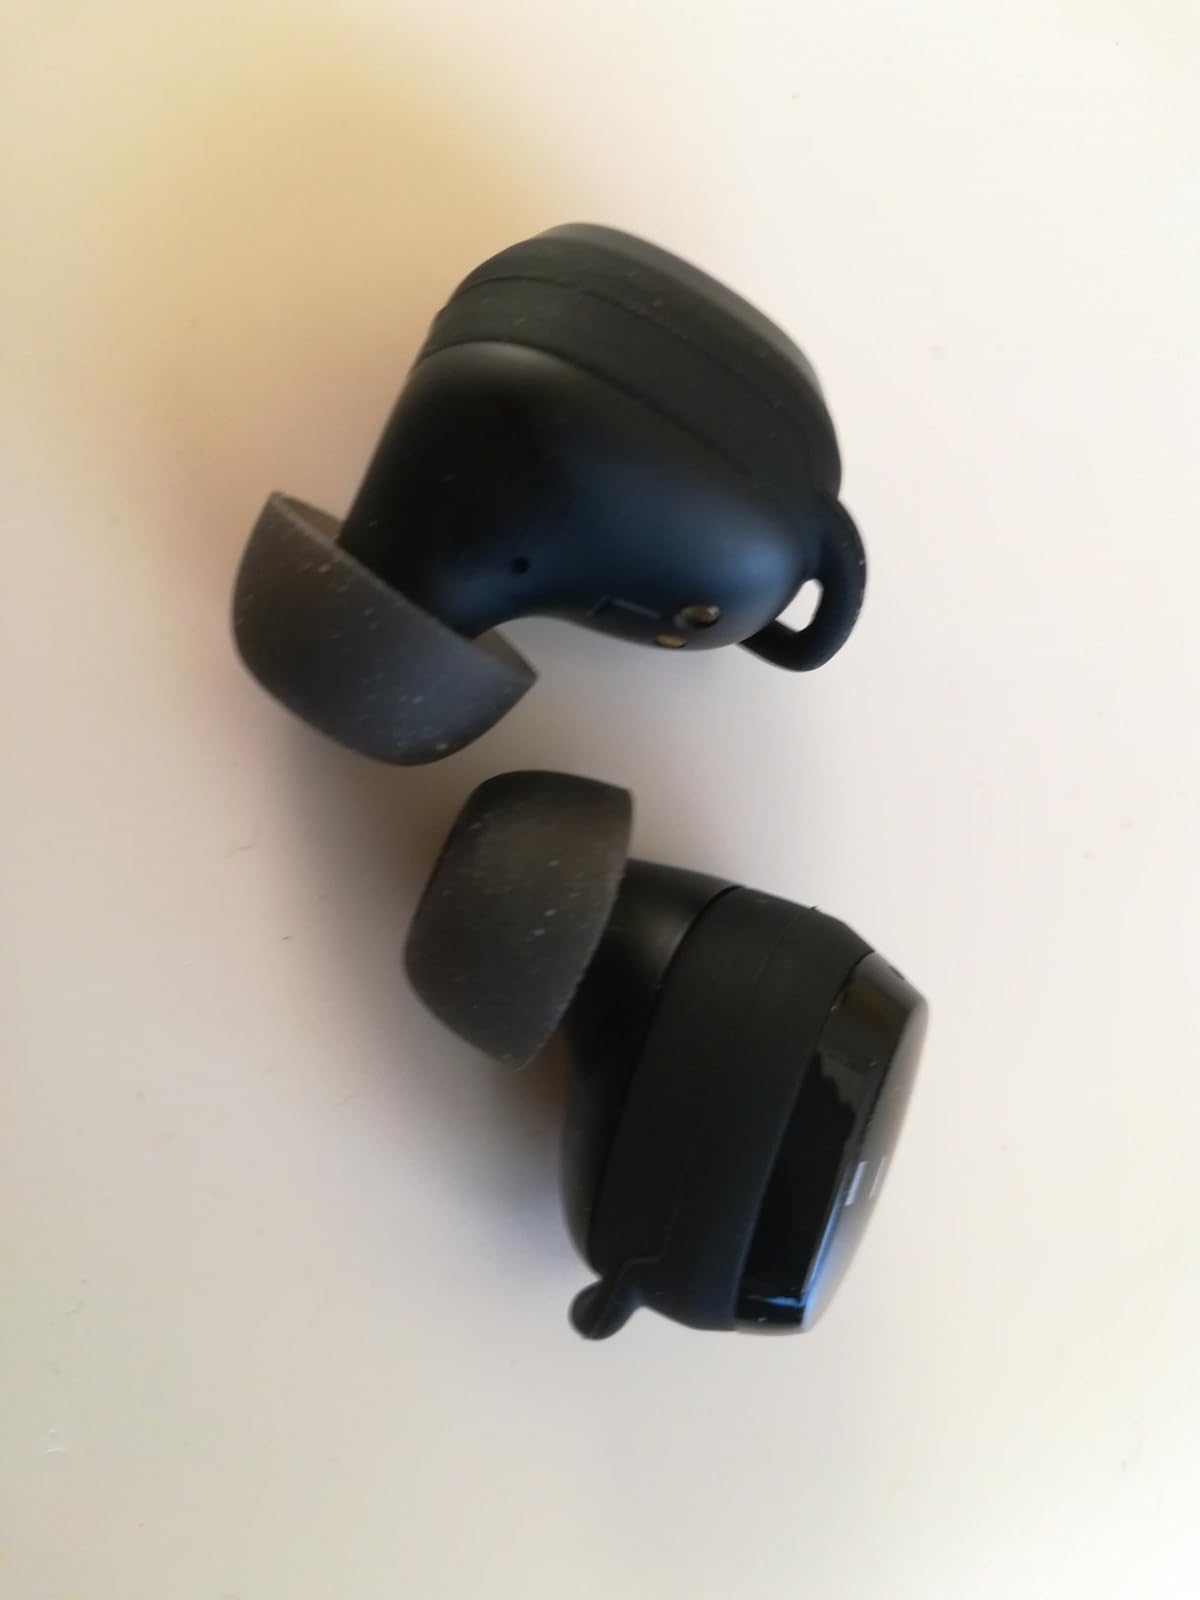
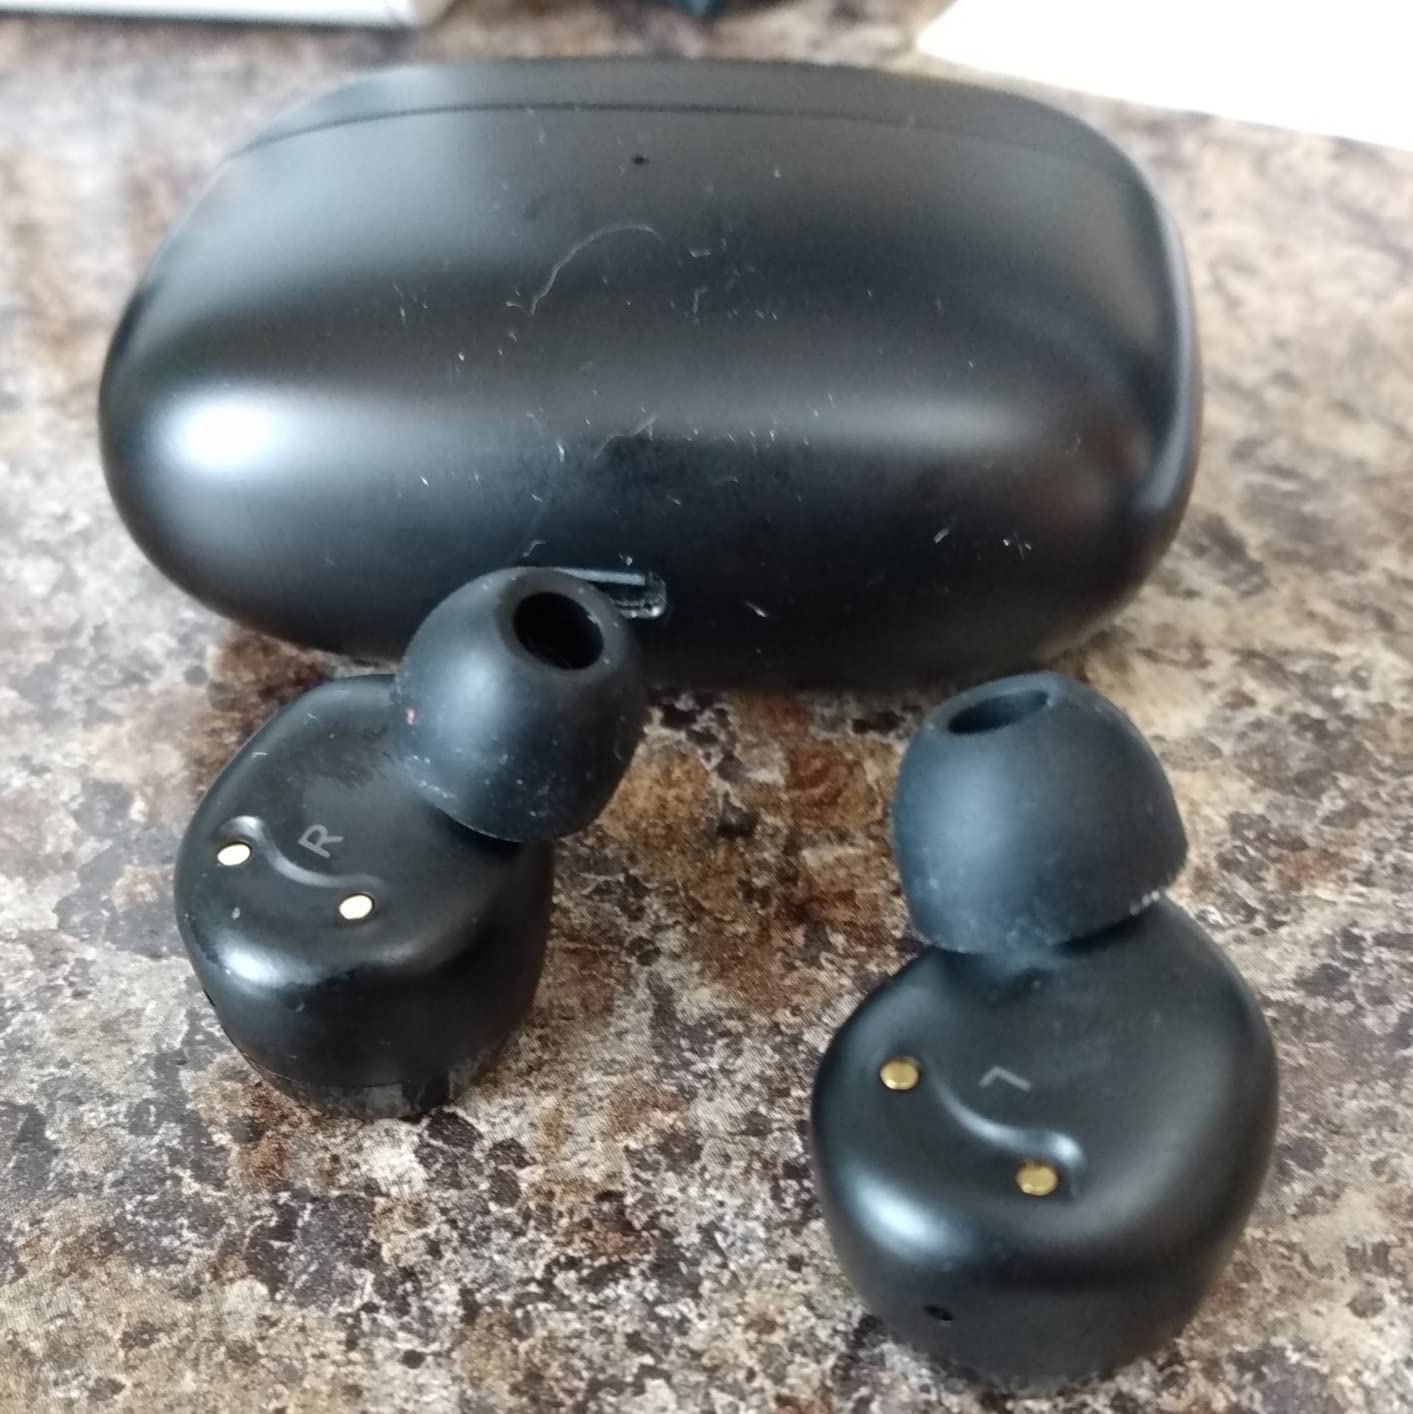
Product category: earbuds
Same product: no